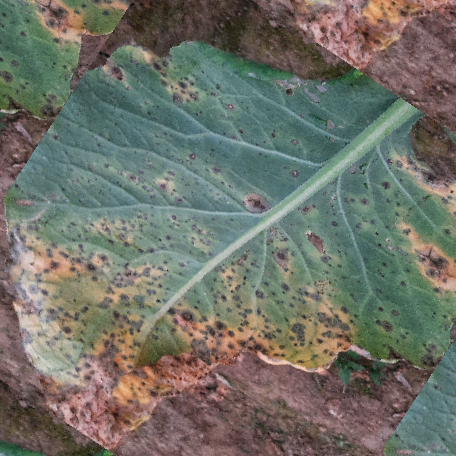
Label: Downy Mildew